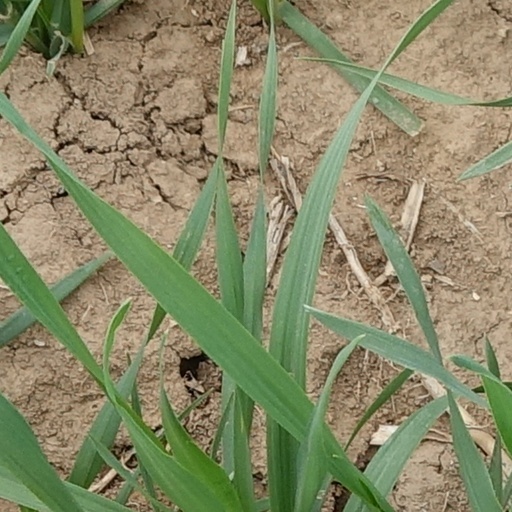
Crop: wheat